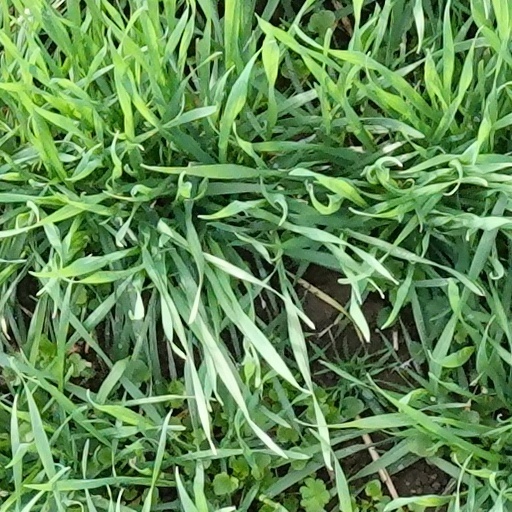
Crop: wheat